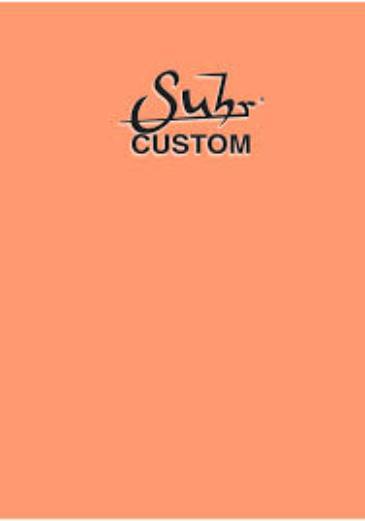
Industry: Leisure